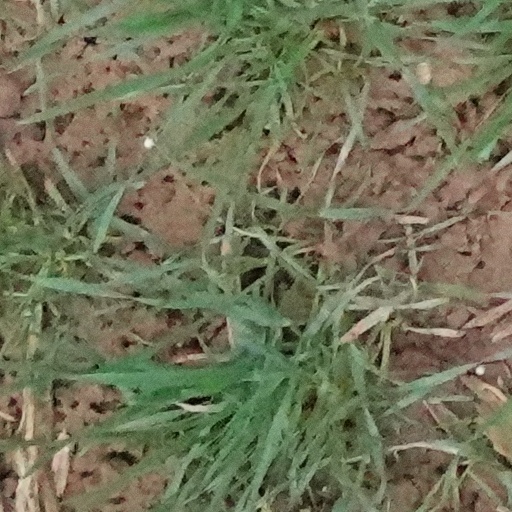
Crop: wheat